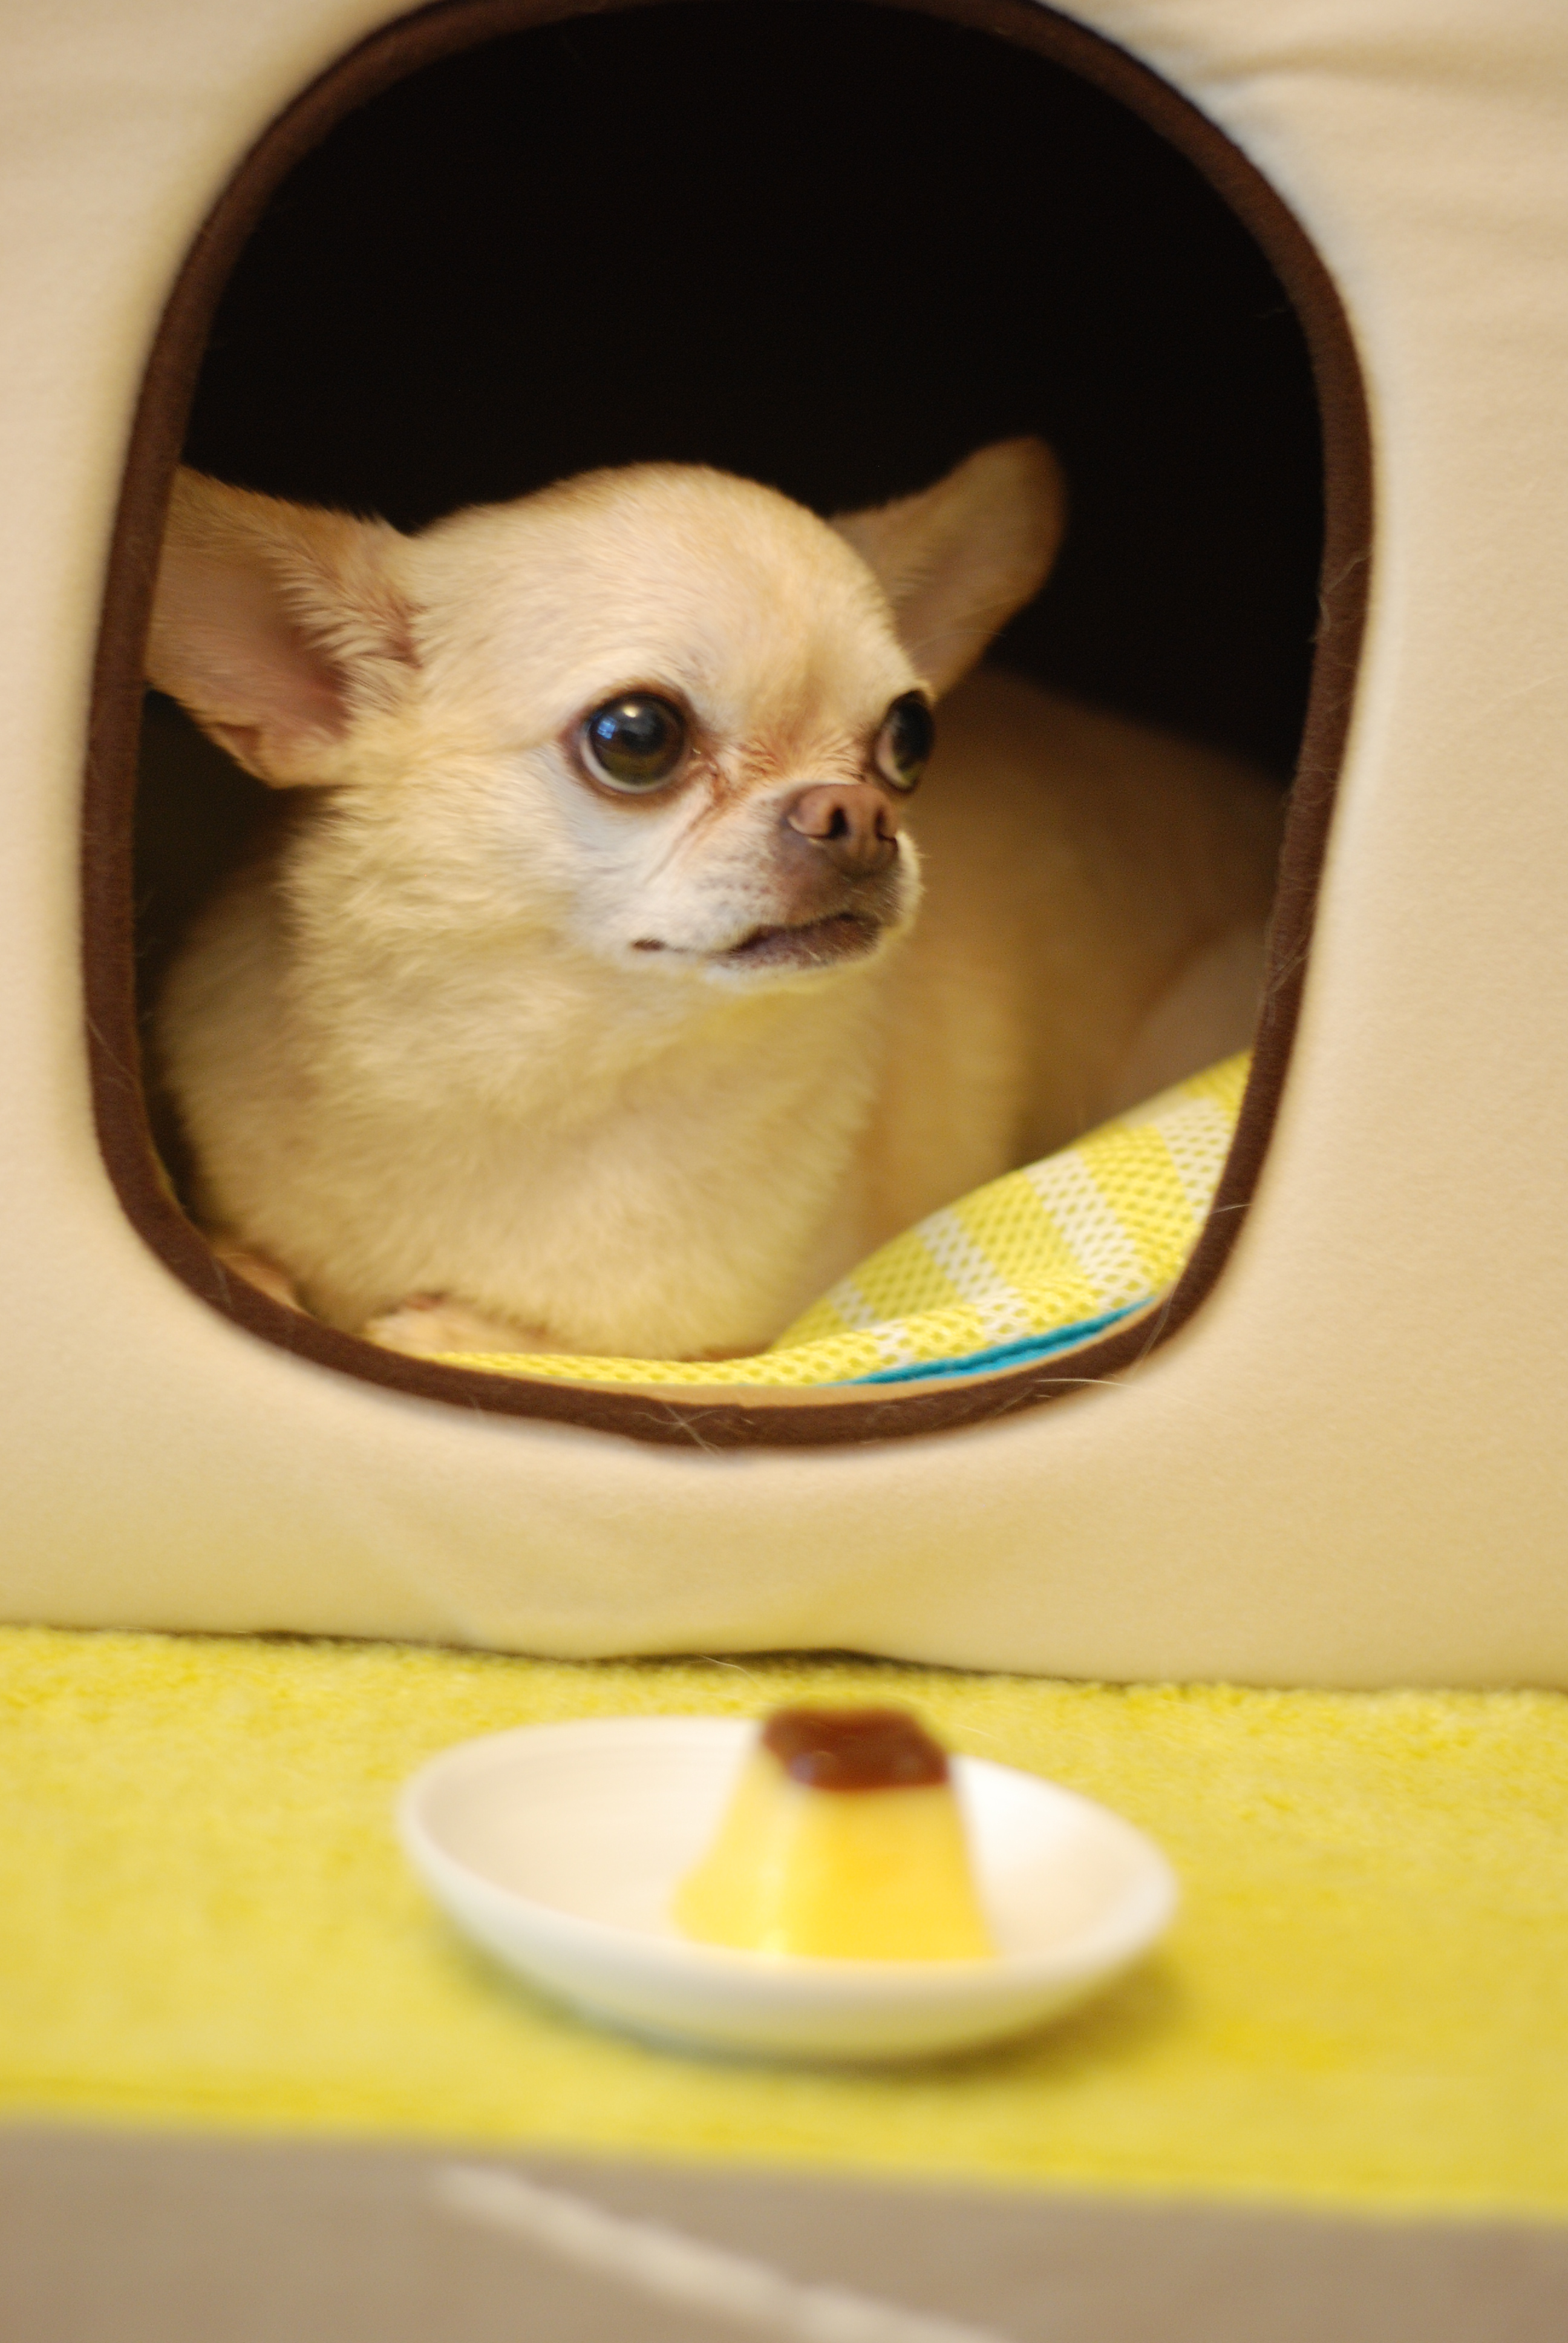
puppy, dog, animal, cute, canine, pet, mammal, yellow, vertebrate, chihuahua, dog like mammal, carnivoran